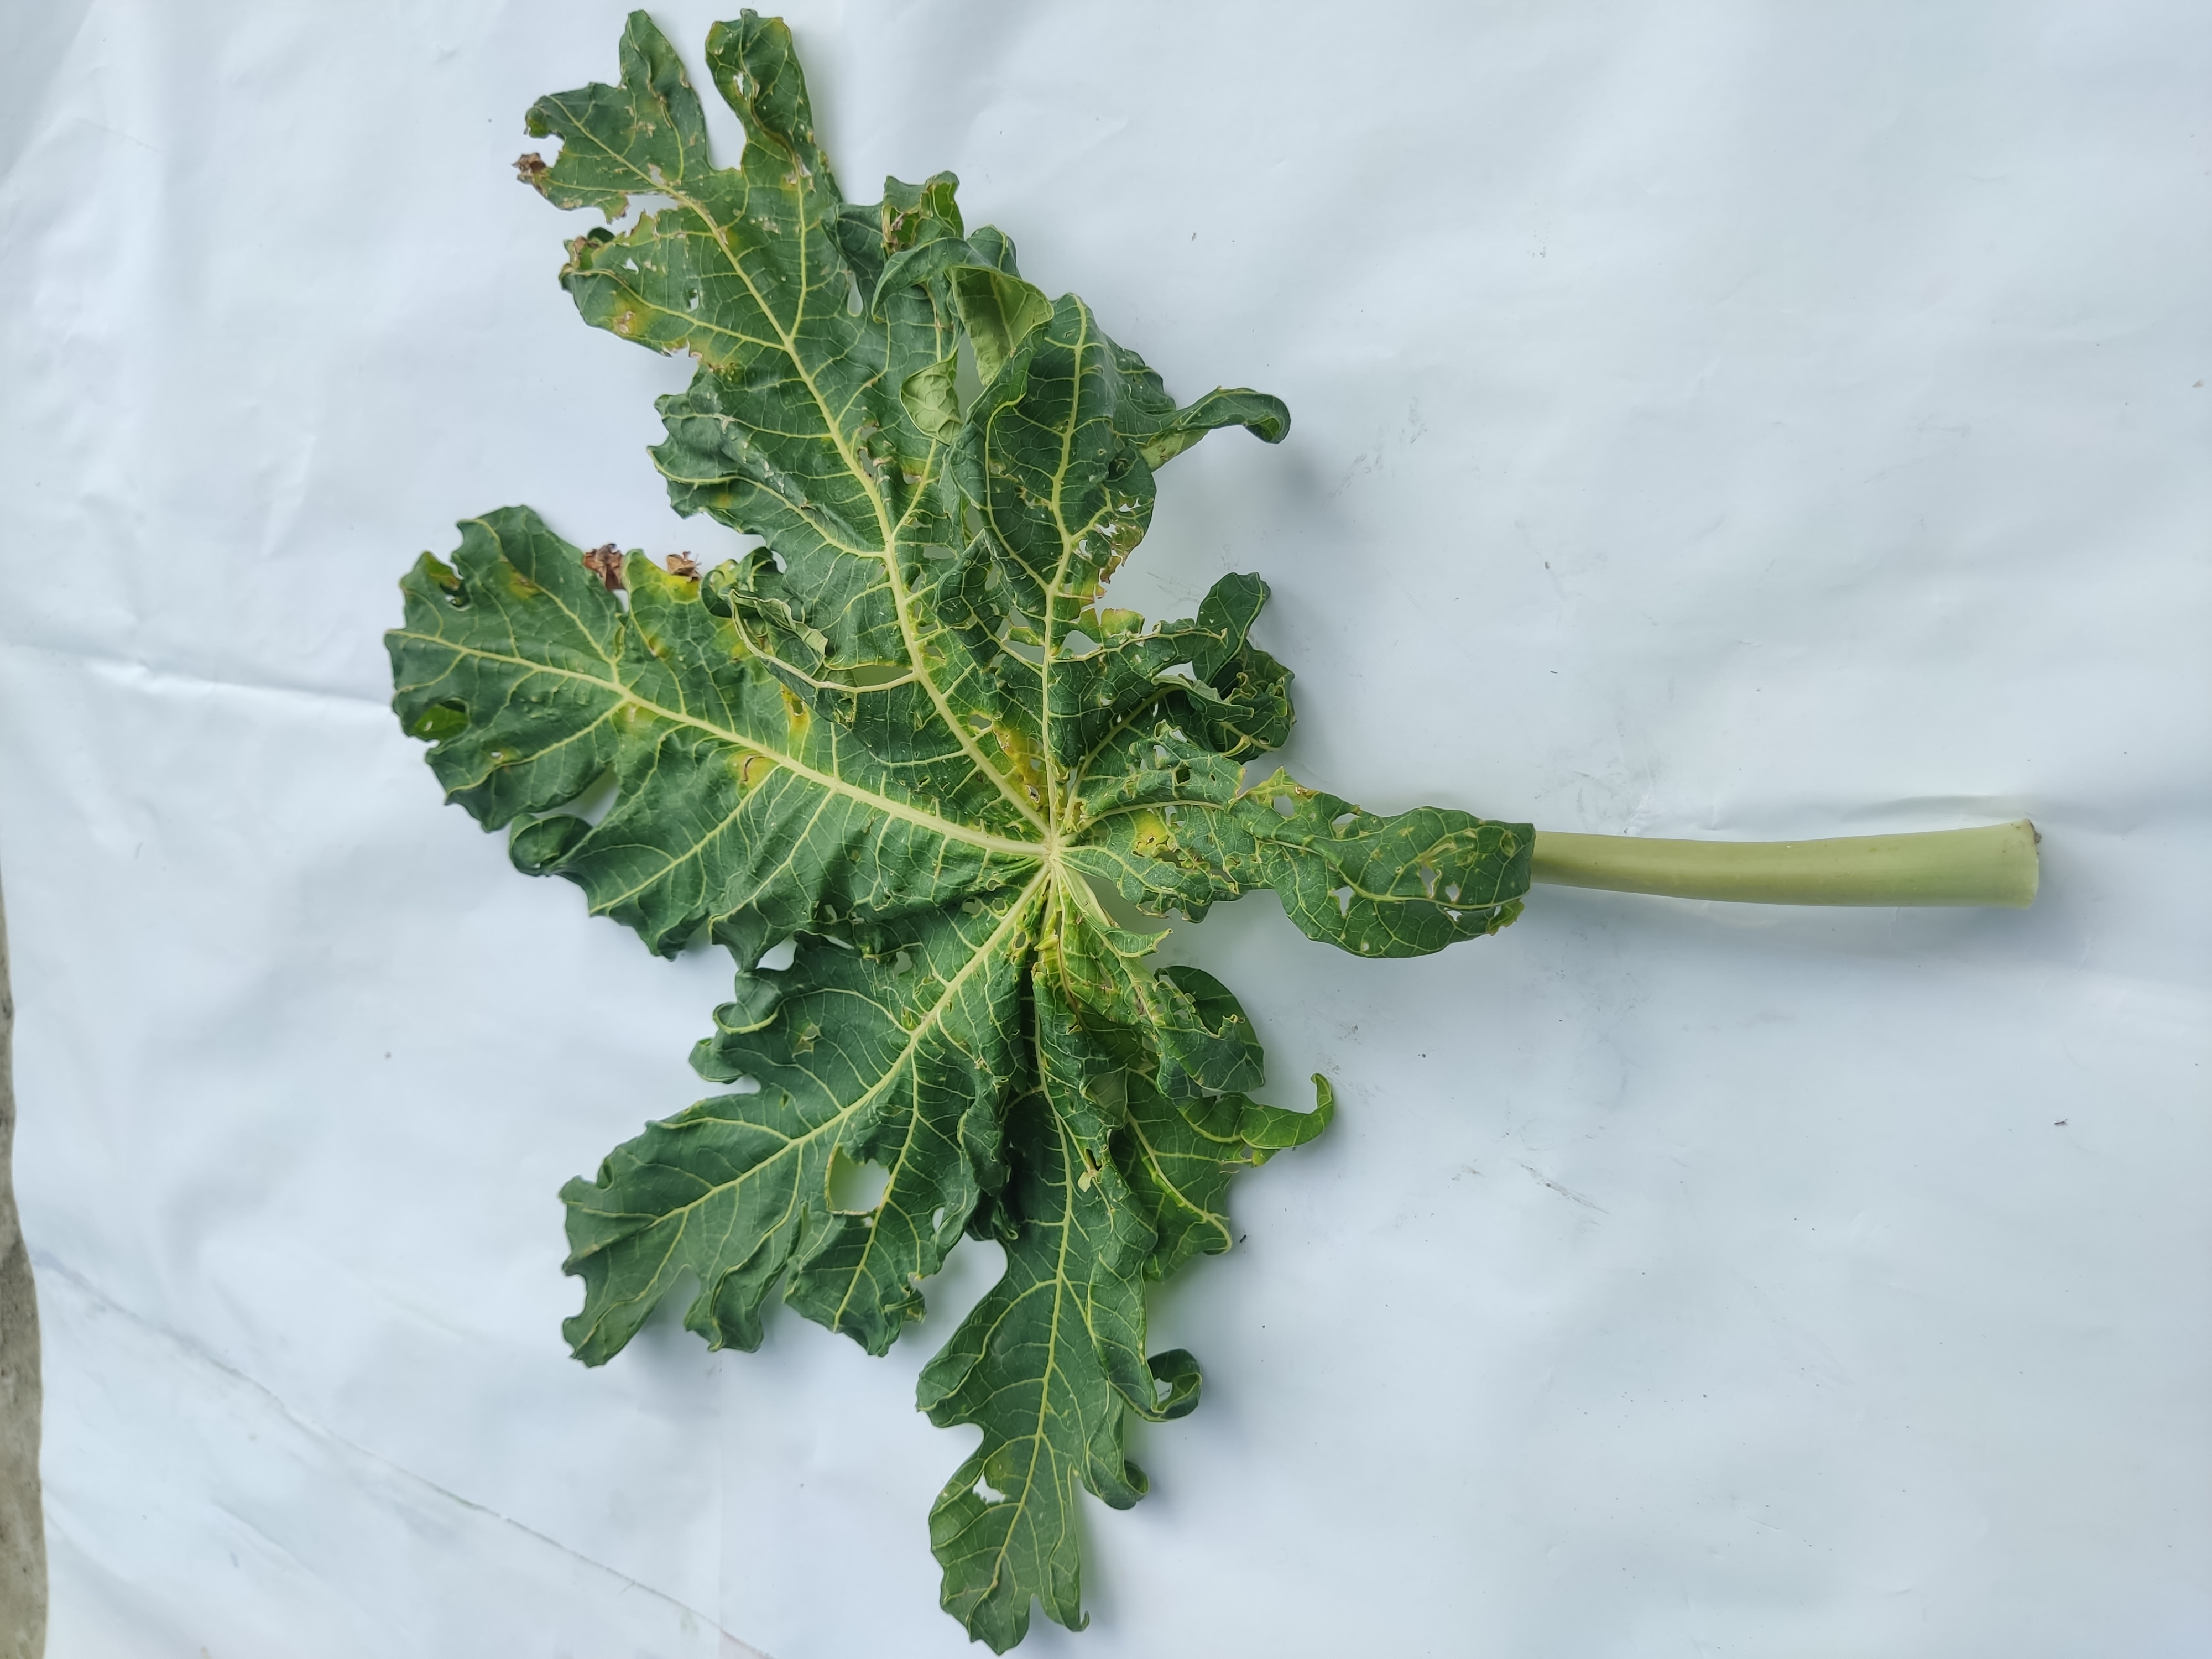
Label: Leaf Curl